George Lang (cinematographer)

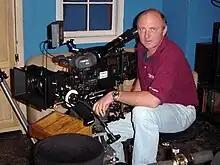
Teaching at the Santa Fe HD Workshop

With over thirty years experience in the entertainment industry, he has worked for a number of major media outlets as well as video mediums, with experience in broadcast television, corporate video, and advertising. He is also the founder and president of The Big Picture Film and Video Arts, a production company which he launched in 1997. He continues to serve as director of photography for broadcast and commercial shoots, and as director and producer of corporate videos and events.